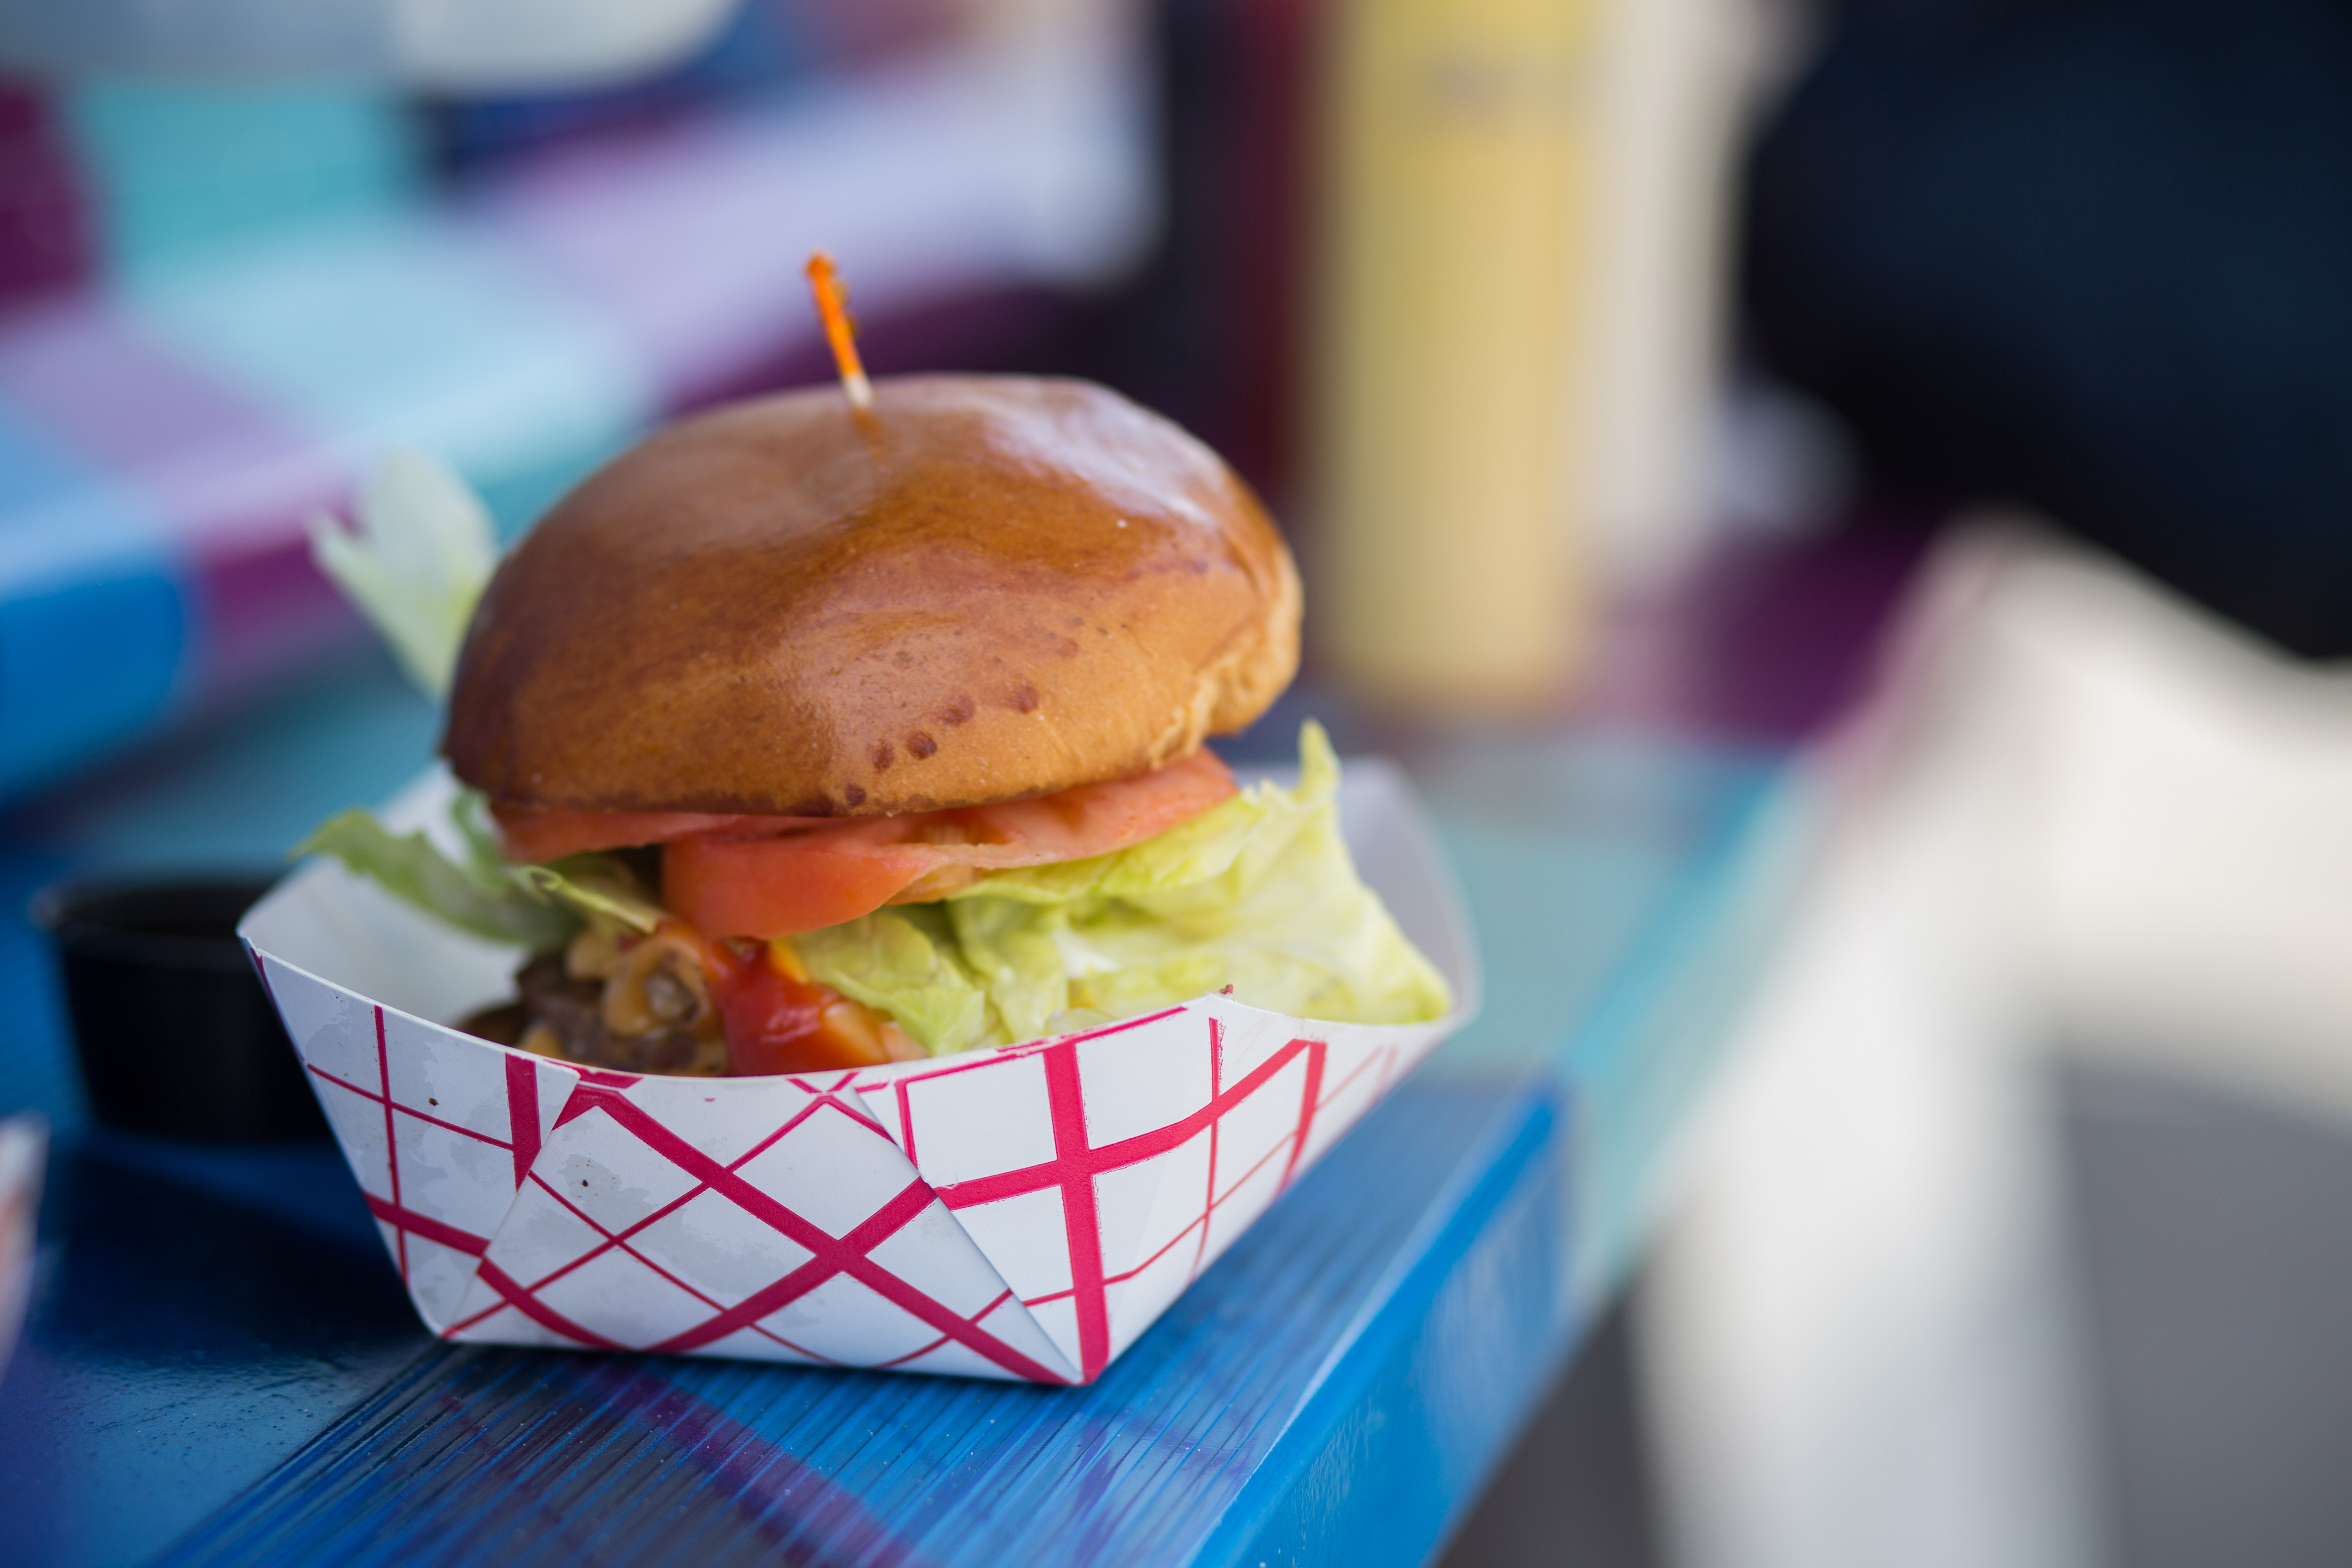
food, dish, fast food, hamburger, junk food, cheeseburger, veggie burger, cuisine, slider, ingredient, kids meal, appetizer, american food, finger food, breakfast sandwich, dessert, whopper, Burger king premium burgers, frozen dessert, side dish, baked goods